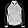
Label: Coat